Monday Begins on Saturday

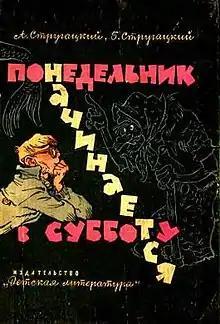
Cover of the first edition.

Monday Begins on Saturday is a 1965 satirical science fantasy novel by Soviet writers Boris and Arkady Strugatsky, with illustrations by Yevgeniy Migunov. Set in a fictional town in northwestern Russia, where research in magic occurs, the novel is a satire of Soviet scientific research institutes. It offers an idealistic view of the scientific work ethic, as reflected in the title which suggests that the scientists' weekends are nonexistent. Their idealism is contrasted by inept bureaucrats and a dishonest, show-horse professor.